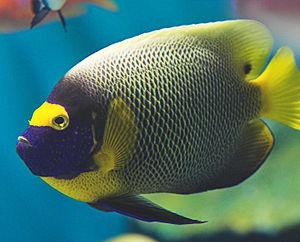
Poisson-ange à front jaune (Pomacanthus xanthometopon).